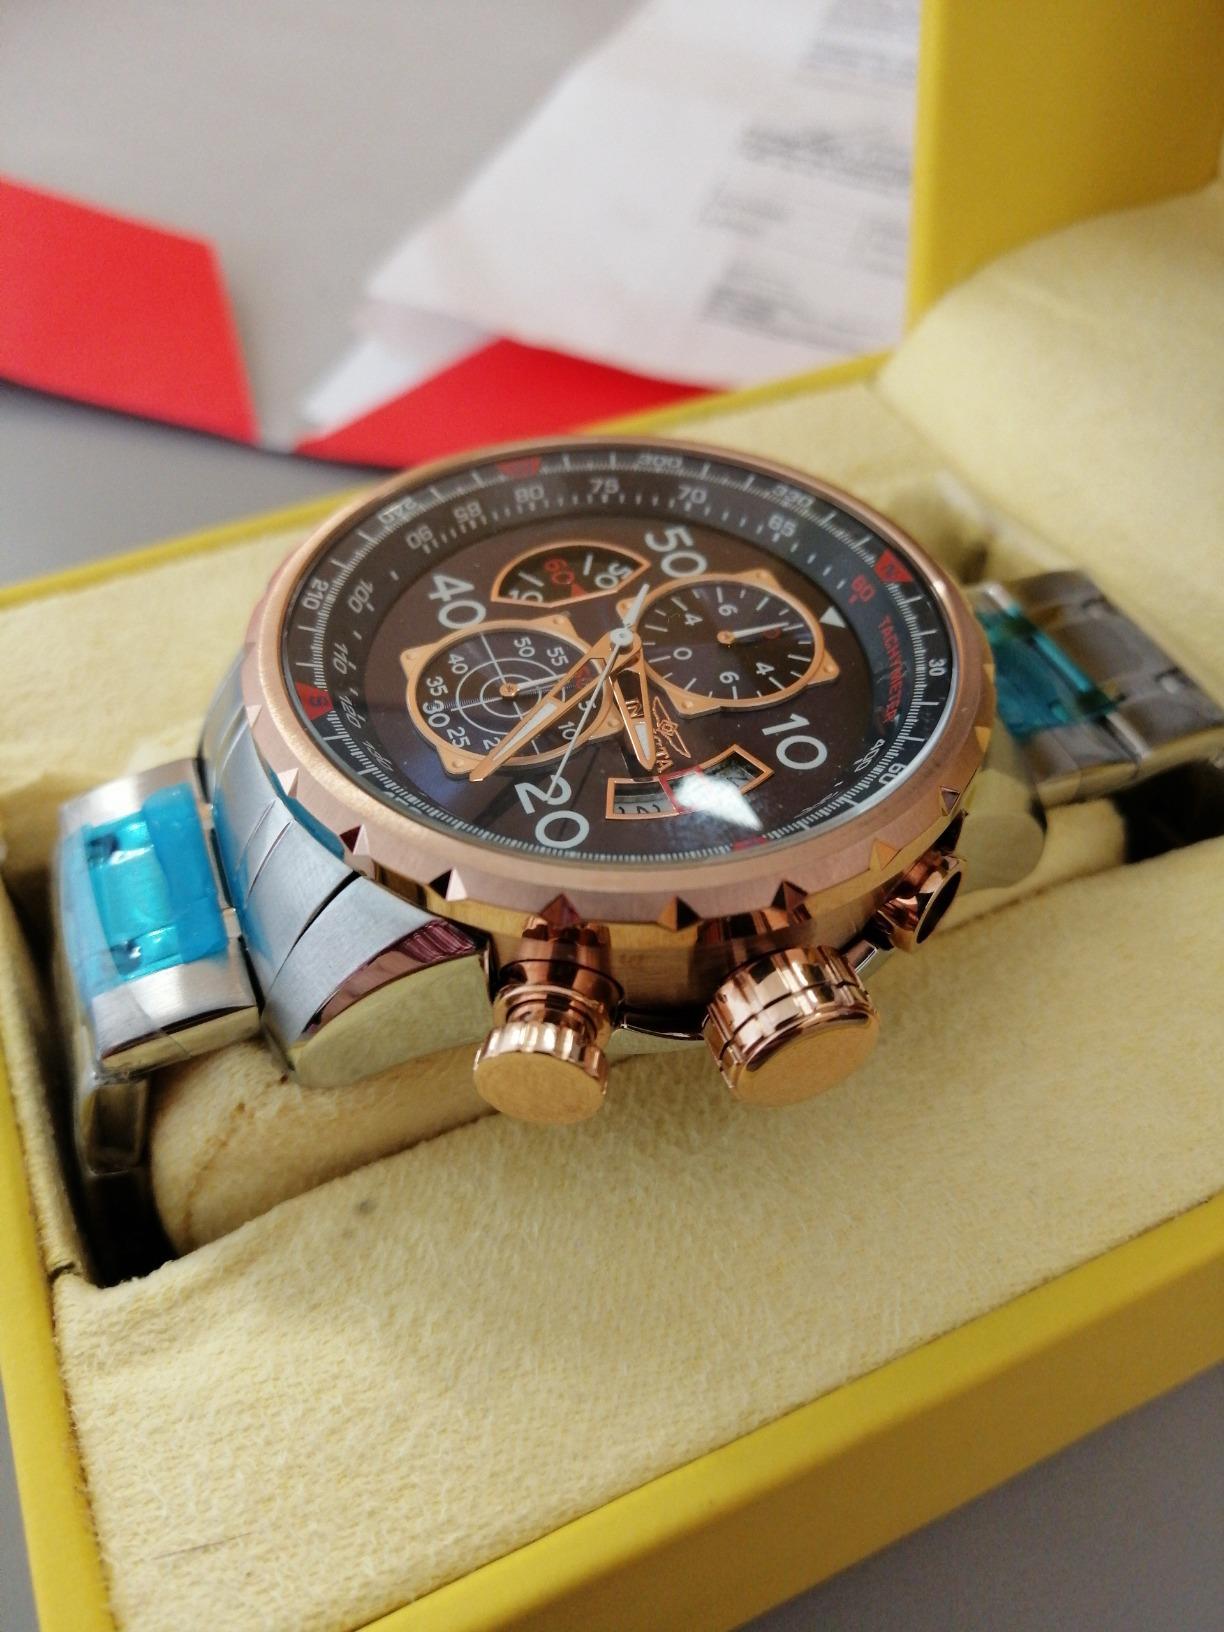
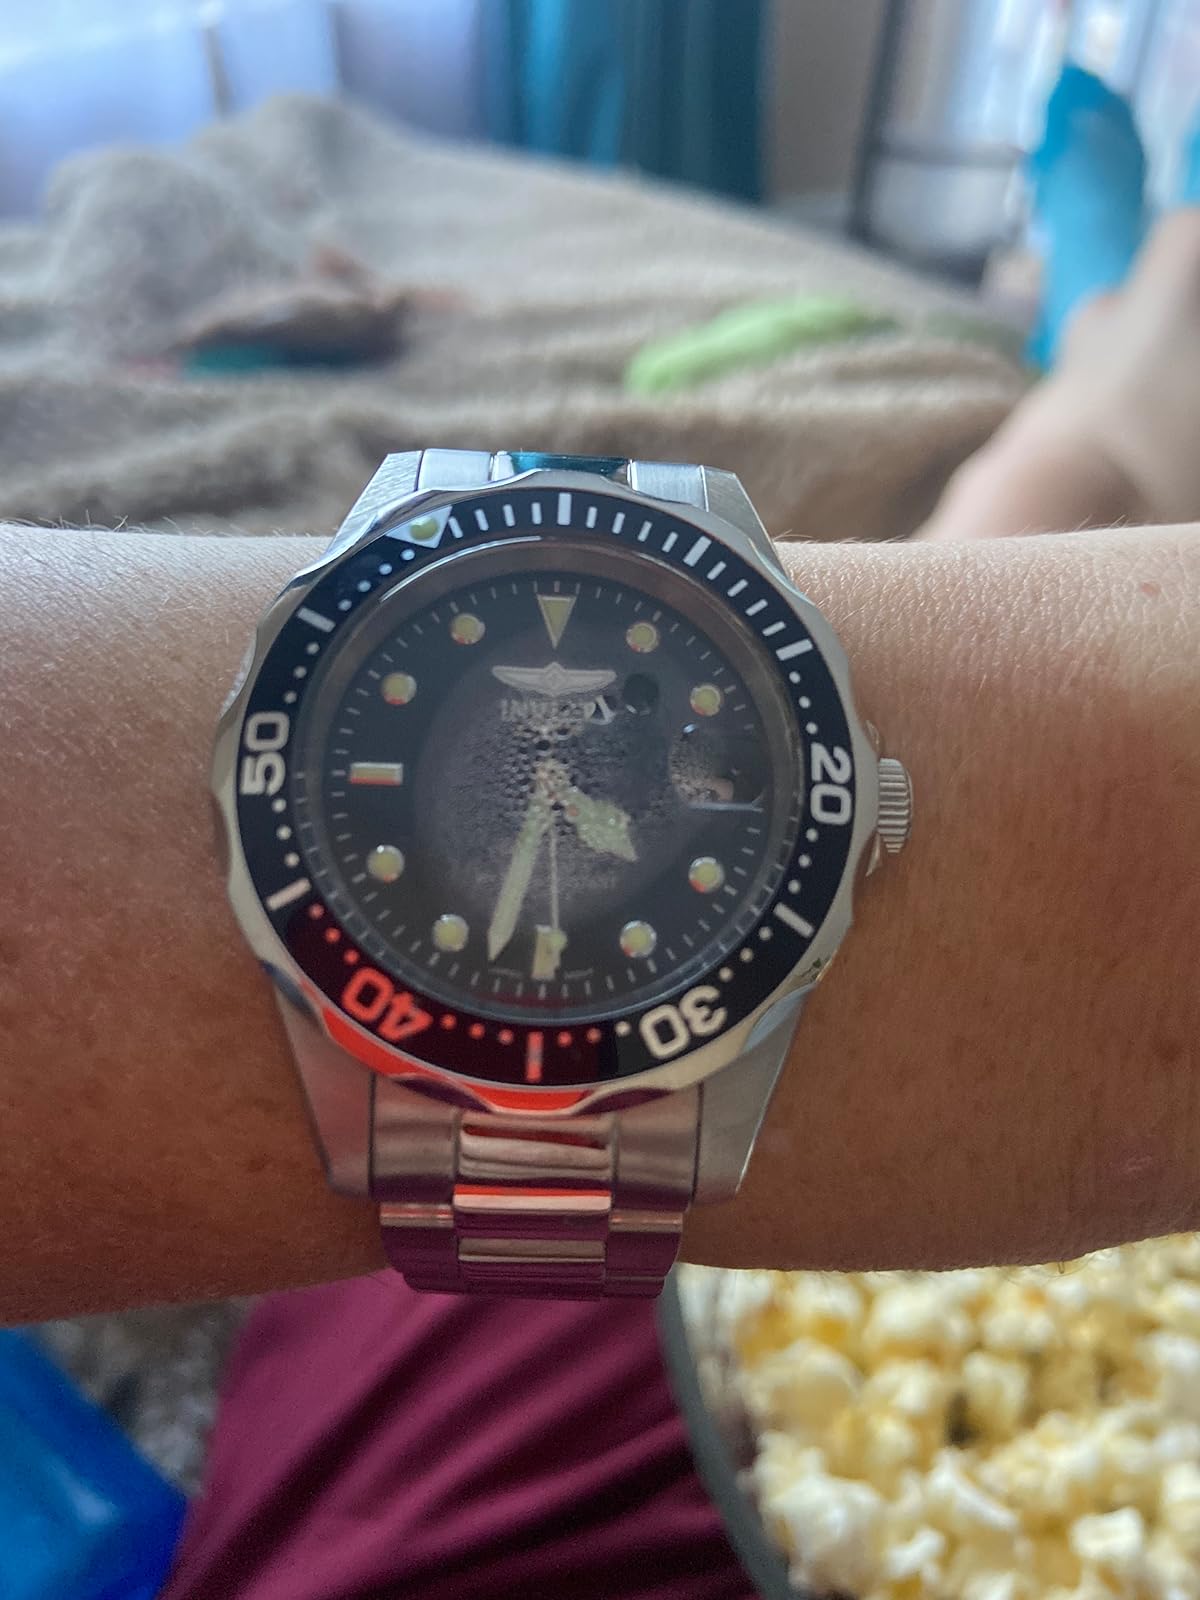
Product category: accessories_watch
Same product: no